List of colleges and universities in California

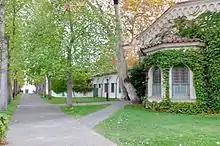
Scripps College in Claremont

*University of California, Los Angeles was founded in 1882 as the southern branch of the California State Normal School. It joined the University of California system in 1919 as the southern branch of the University of California.